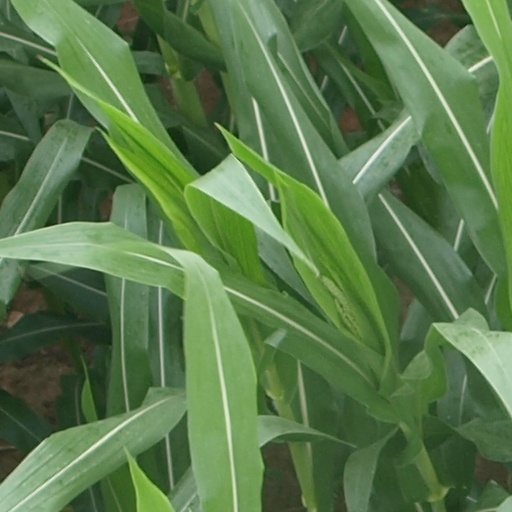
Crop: maize; corn